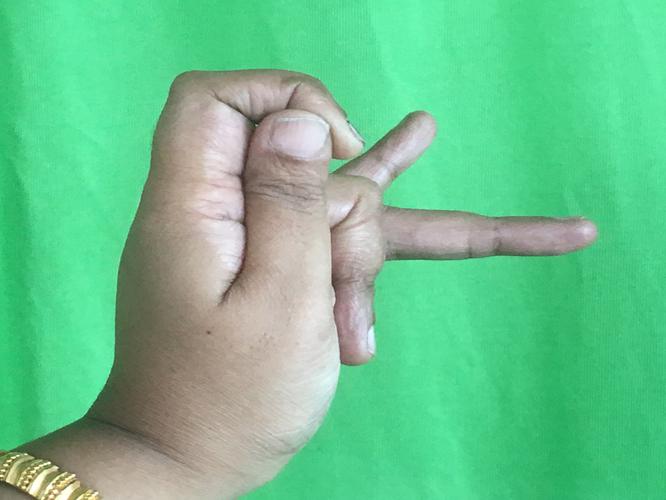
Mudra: Katakamukha_3
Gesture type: single_hand